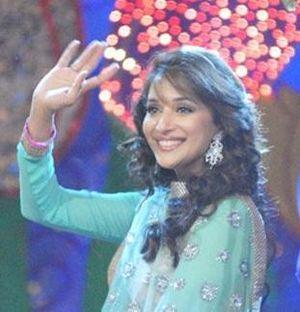
Shahrukh Khan, parfois orthographié Shah Rukh Khan et familièrement appelé SRK, est un acteur et producteur indien, occasionnellement showman et présentateur de jeu télévisé, né le 2 novembre 1965 à Delhi.